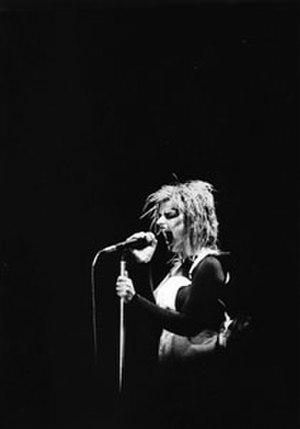
Nina Hagen
Travolta et moi est un téléfilm de Patricia Mazuy réalisé pour la chaîne de télévision Arte dans la collection Tous les garçons et les filles de leur âge. Il reçoit le Léopard de bronze au Festival de Locarno en 1993 et est diffusé pour la première fois sur la chaîne franco-allemande le 25 novembre 1994.